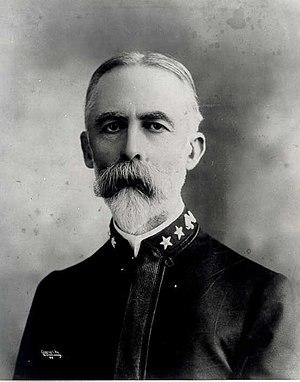
William T. Sampson, né le 9 février 1840 à Palmyra et décédé le 6 mai 1902 à Washington, est un militaire américain, amiral dans l'US Navy. Il a participé à la guerre hispano-américaine, et est le vainqueur de la bataille de Santiago de Cuba.